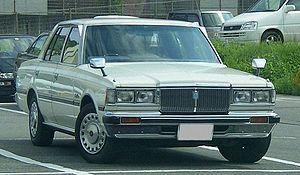
La Crown est une grande routière produite par le constructeur automobile Toyota, très populaire au Japon.